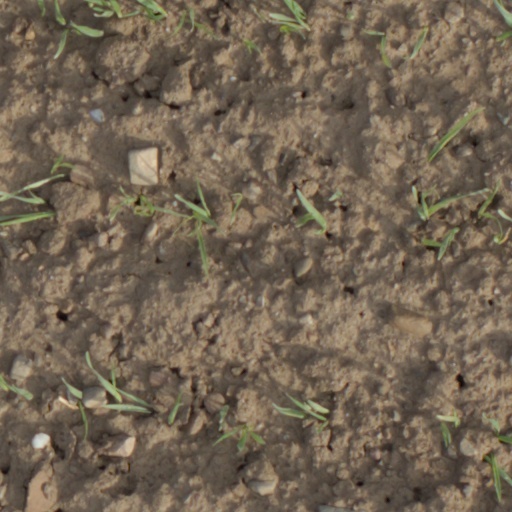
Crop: wheat